Sky position (RA, Dec in degrees): 183.926, 19.167
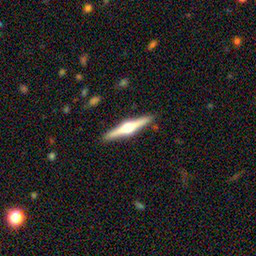
Galaxy morphology: Edge-on Galaxies with Bulge